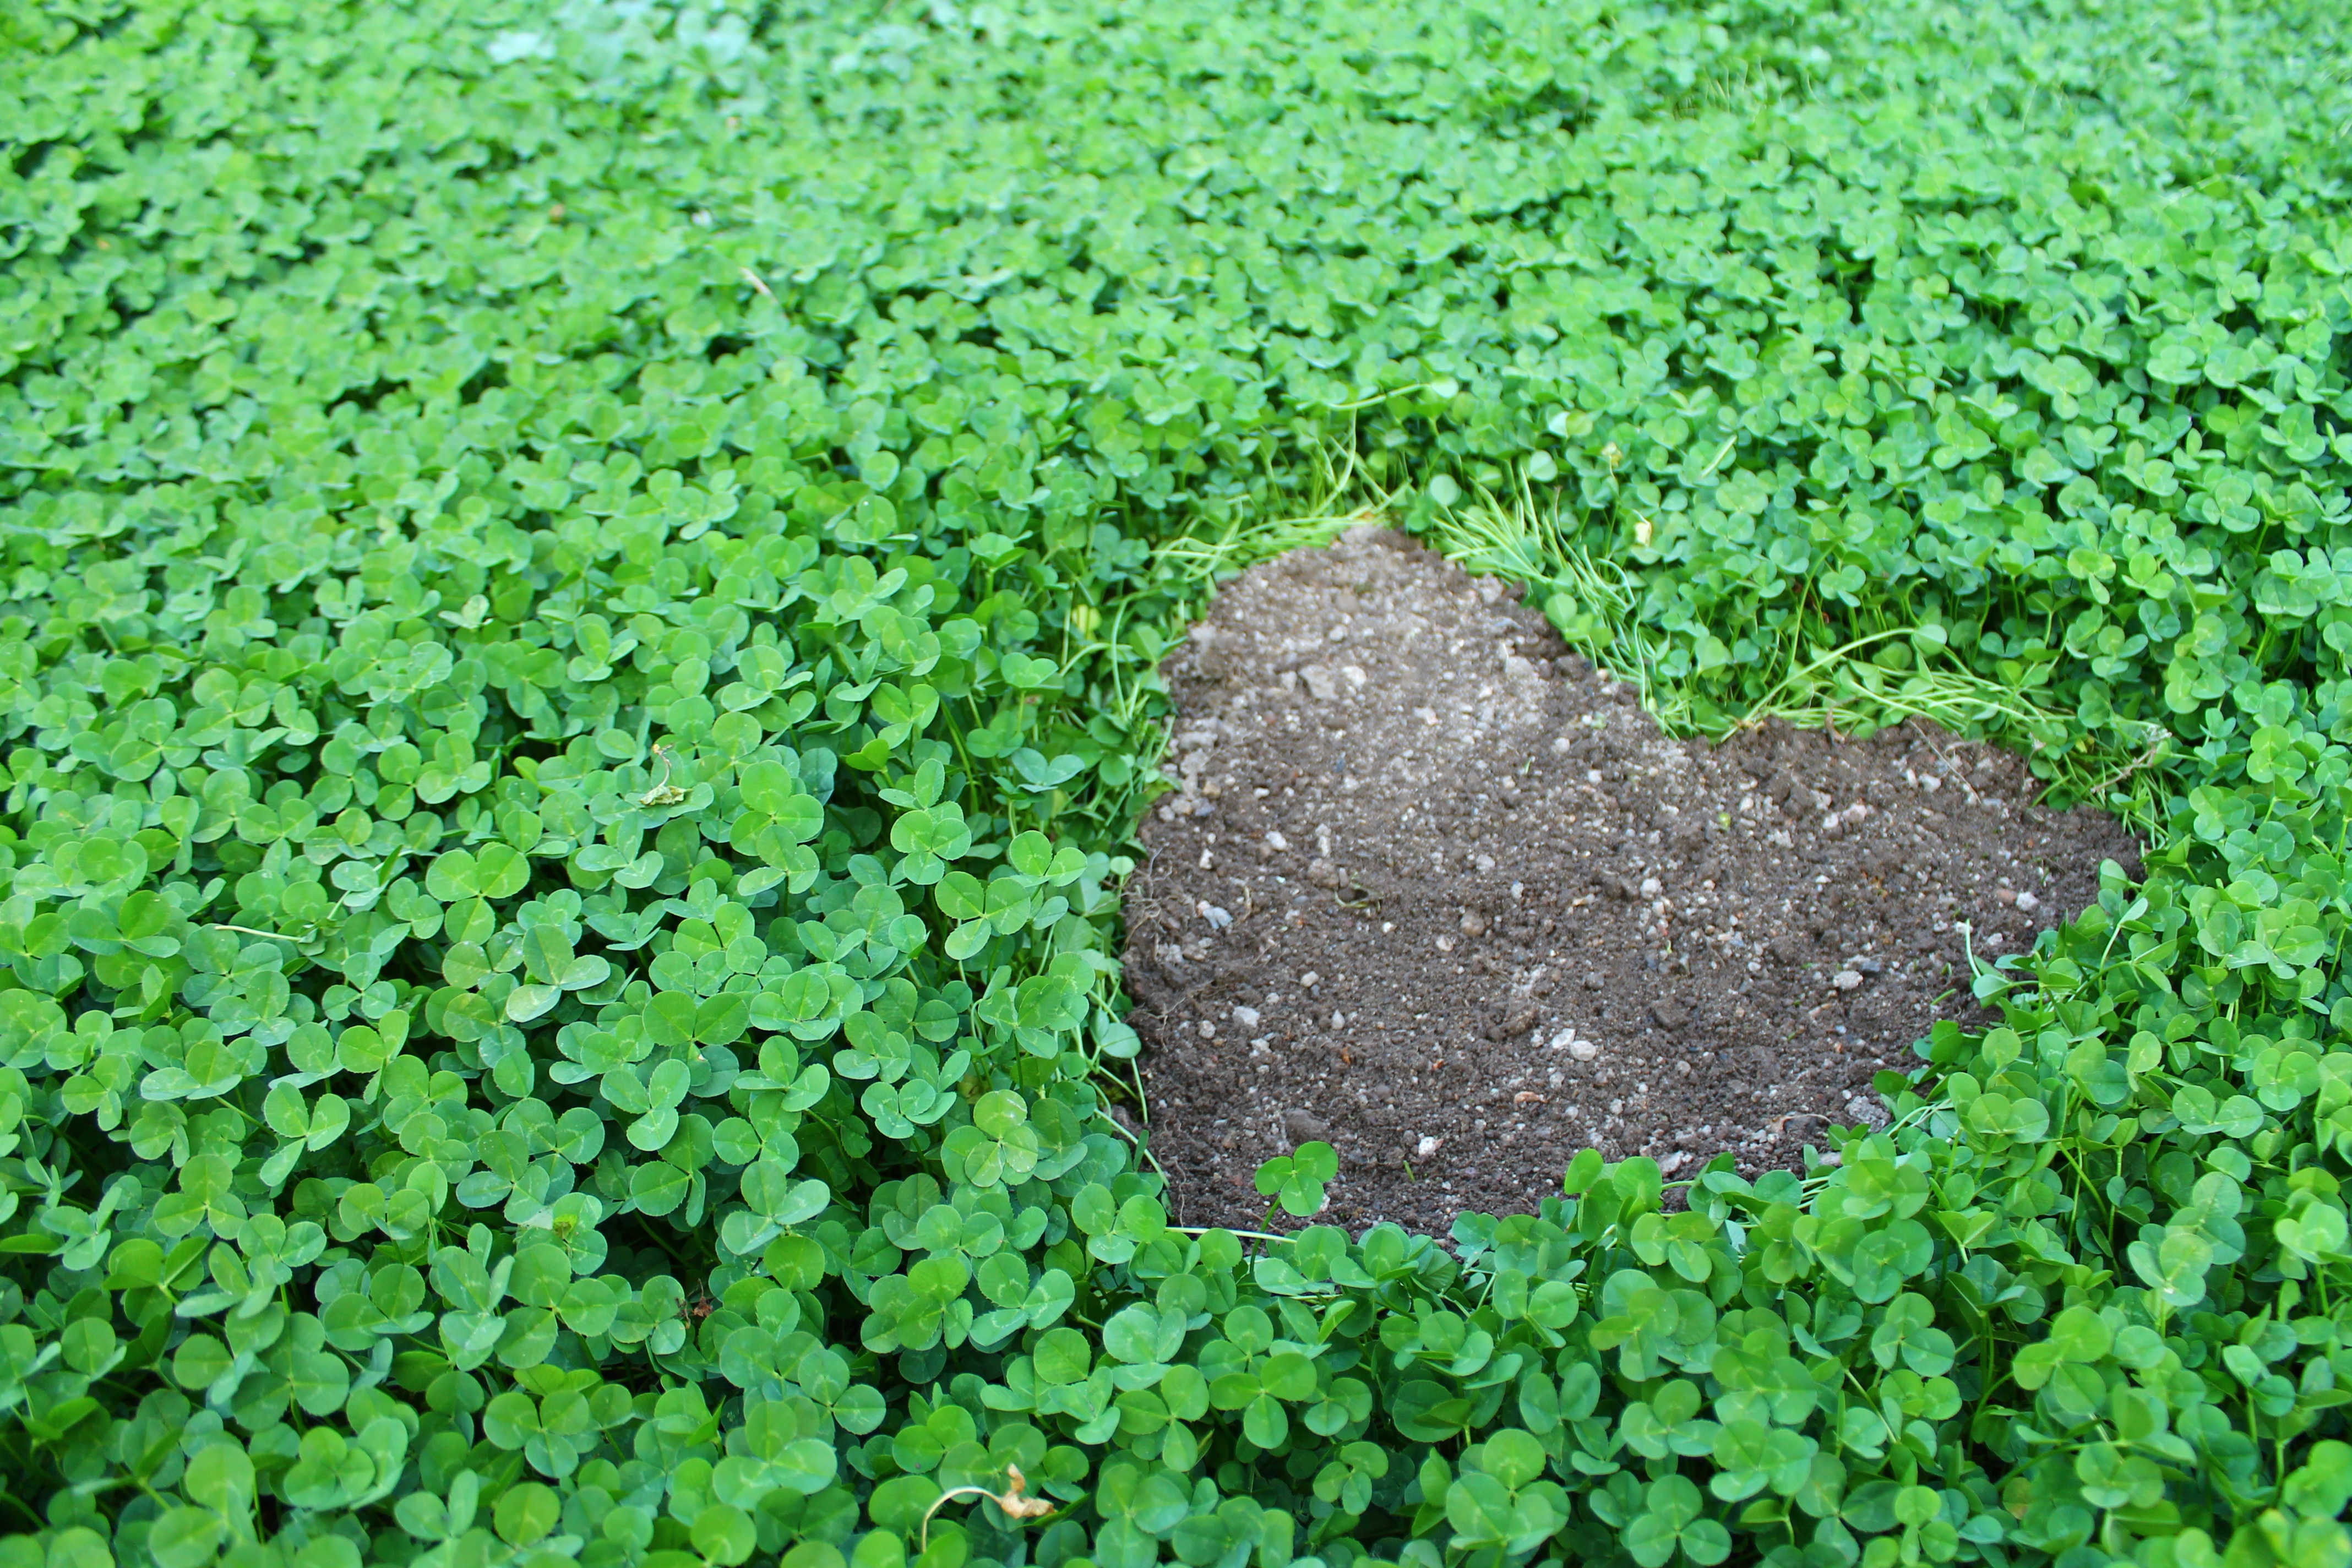
grass, plant, field, lawn, leaf, flower, heart, green, herb, symbol, produce, crop, soil, agriculture, clover, weed, earth, shrub, groundcover, luck, klee, flowering plant, grassland plants, lucky charm, four leaf clover, shamrocks, lucky clover, annual plant, grass family, land plant